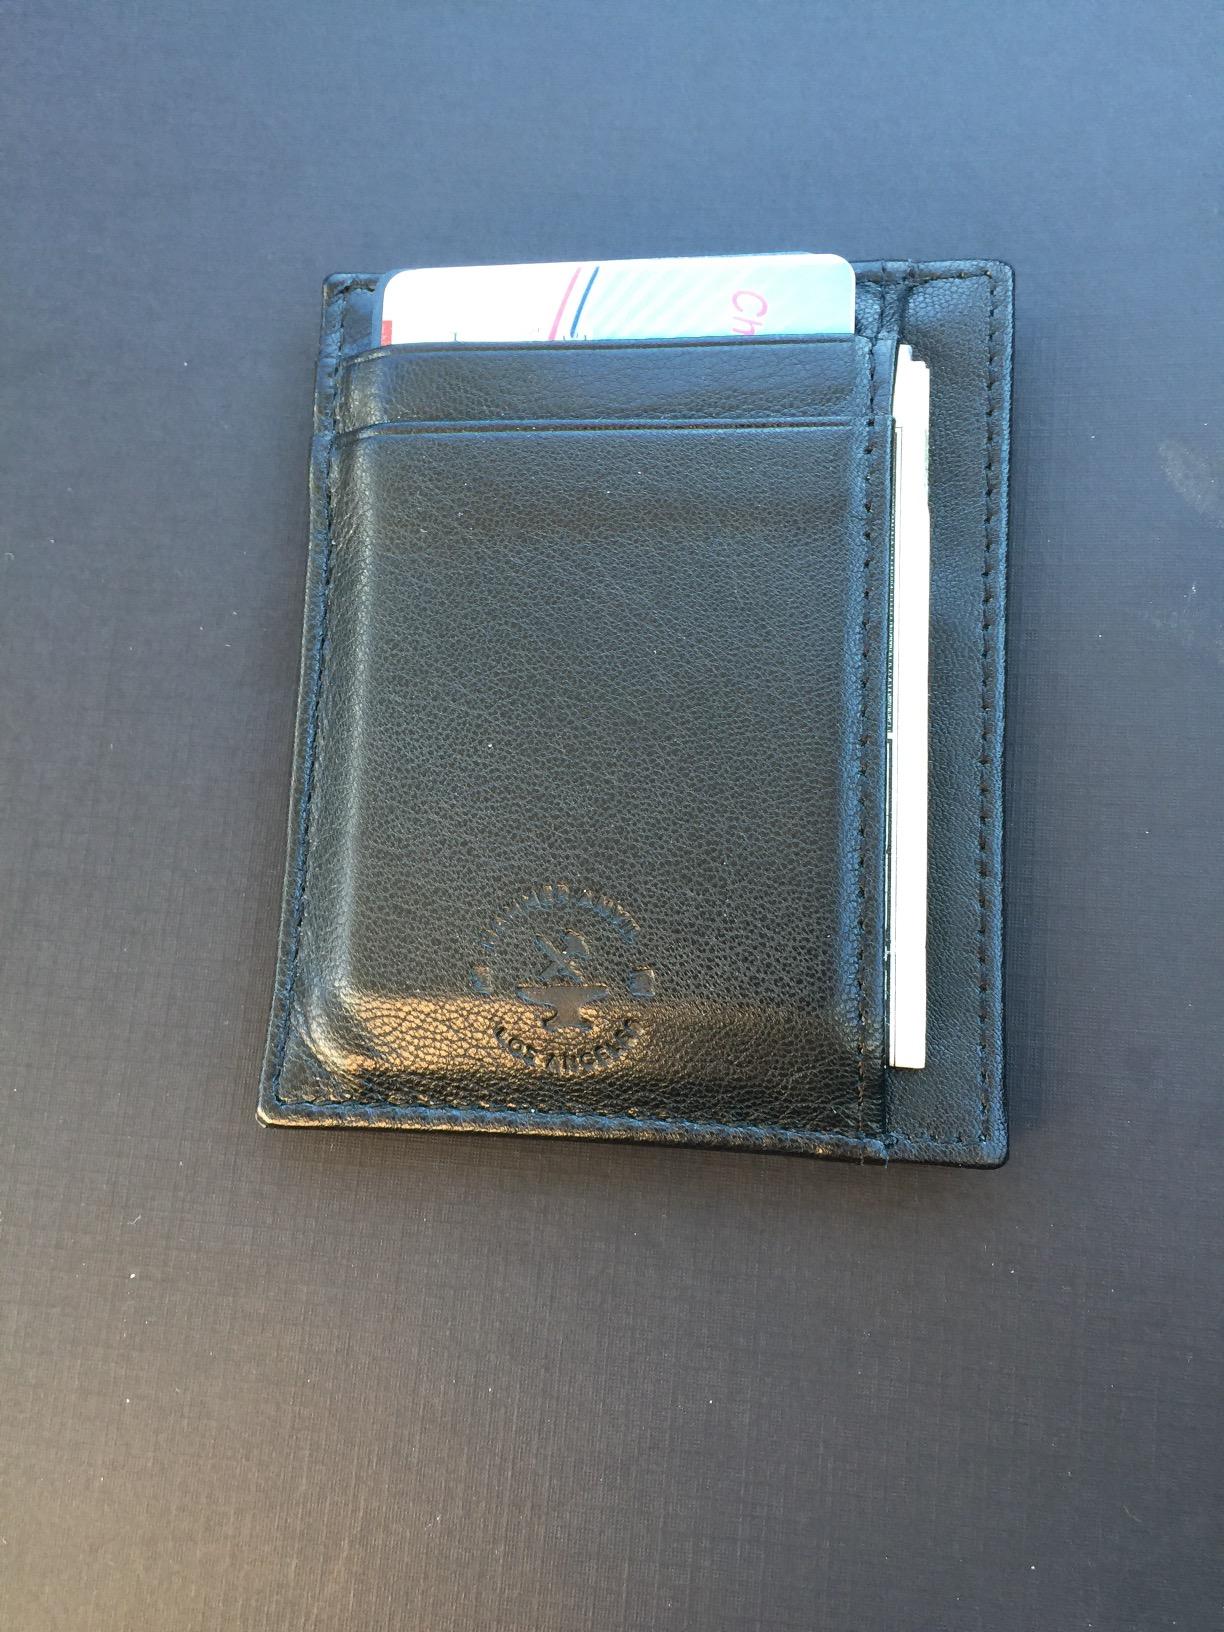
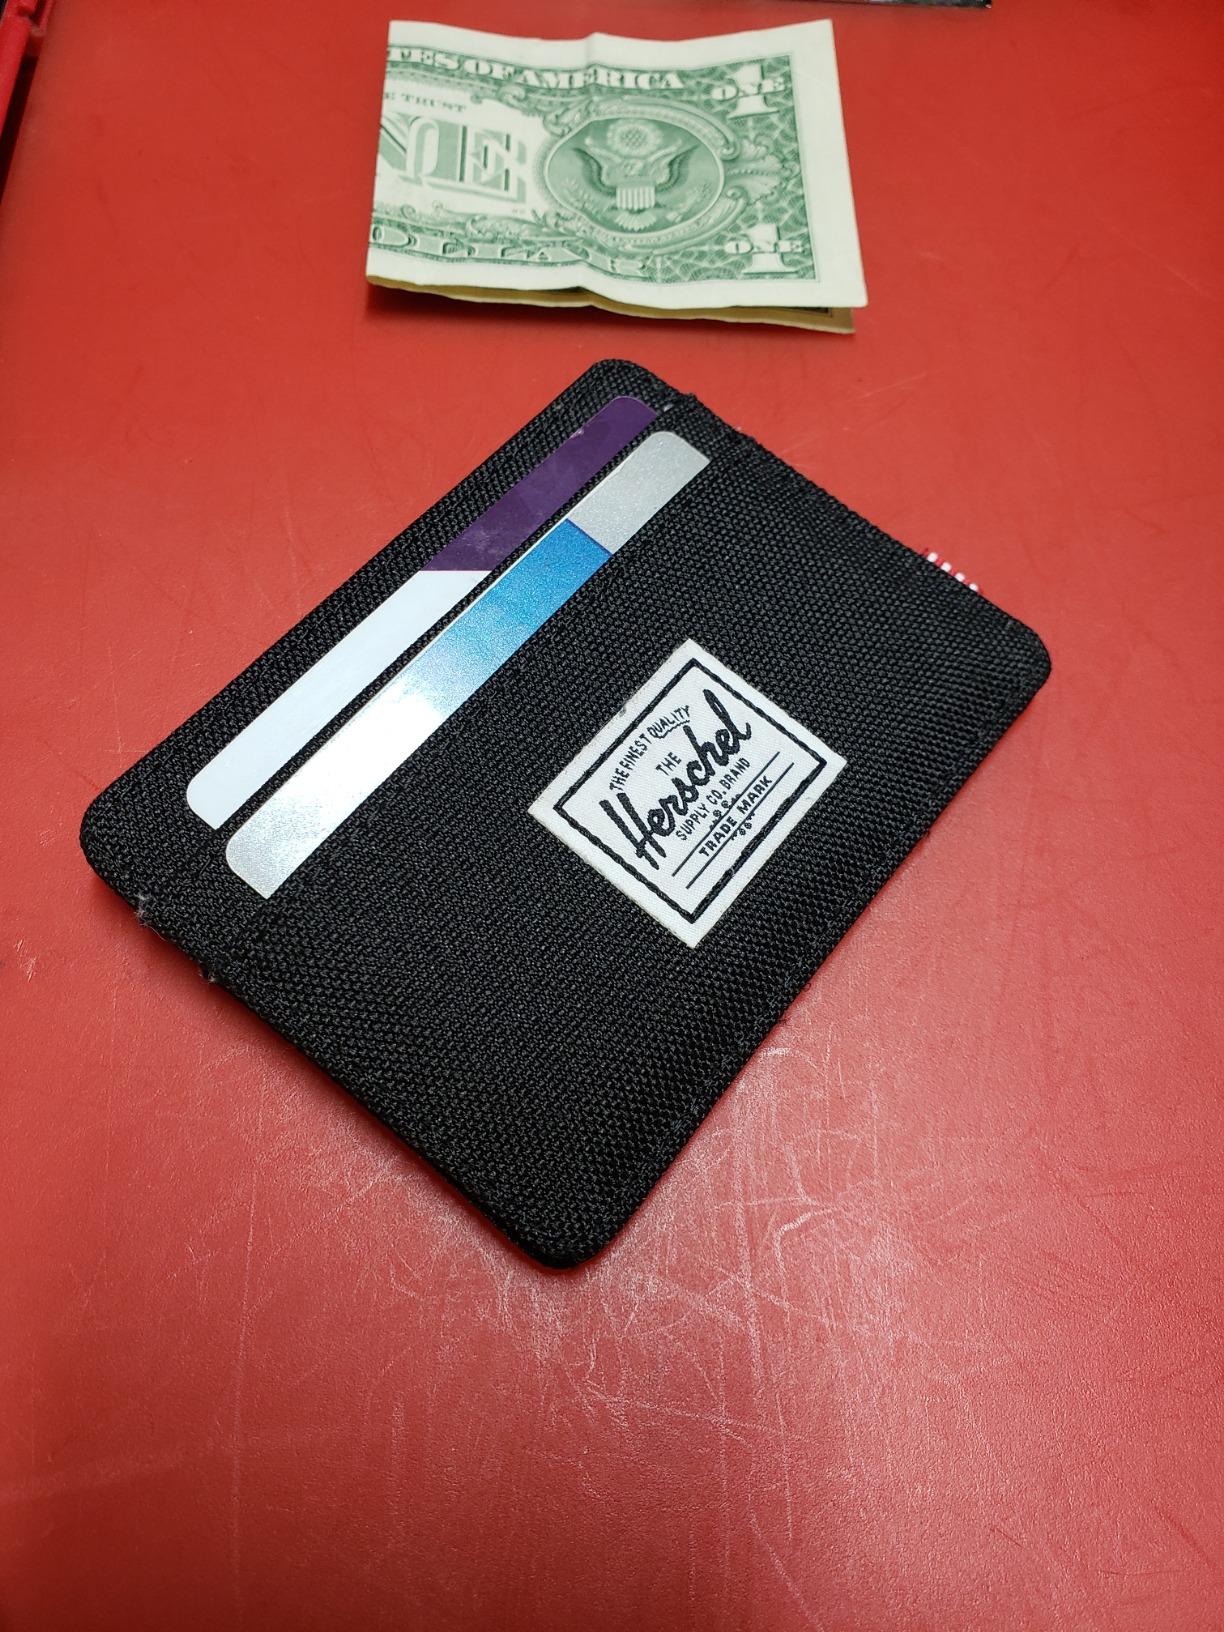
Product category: accessories_wallet
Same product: no